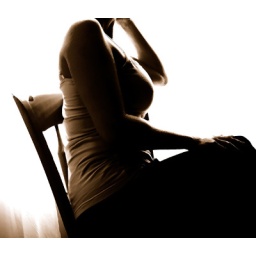
one of my self portraits by my bedroom window